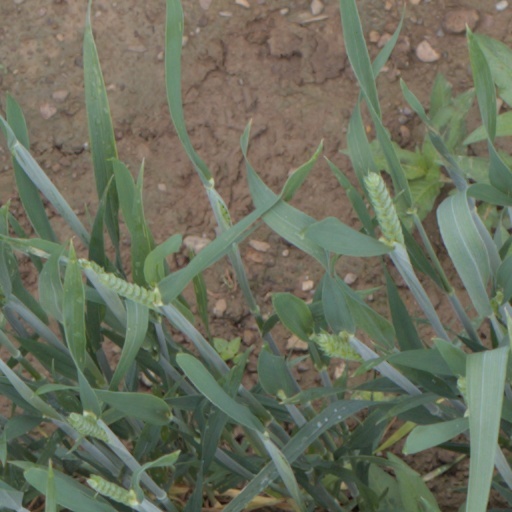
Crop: wheat